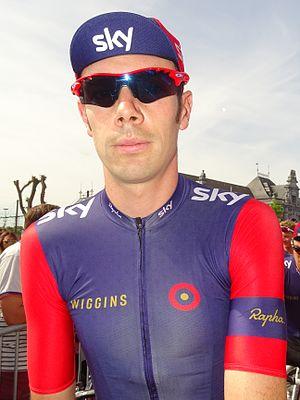
Reportage réalisé le mercredi 22 juillet à l'occasion du départ du Grand Prix Pino Cerami 2015 à Saint-Ghislain, Belgique.
Andrew Tennant est un coureur cycliste britannique, membre de l'équipe Canyon DHB-Bloor Homes. Coureur des équipes continentales Halfords, Motorpoint-Marshalls Pasta et Rapha Condor-Sharp entre 2009 et 2012, il rejoint la formation Madison Genesis dirigée par Roger Hammond de 2013 à 2014. Son palmarès comprend plusieurs titres de champion d'Europe de cyclisme sur piste.